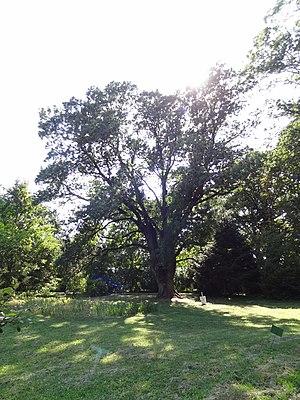
Le Frêne à feuilles étroites, Frêne du Midi ou Frêne oxyphylle est un arbre de la famille des Oléacées.
Le Jardin botanique de Bucarest est un établissement universitaire dépendant du ministère roumain de la Recherche et de l'Enseignement supérieur. Sur 17,5 hectares, il comprend 4 000 m² de serres et expose plus de 10 000 espèces de végétaux. Il joue aussi le rôle de conservatoire de graines et de semis afin de préserver la diversité génétique de la flore roumaine.